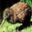
Label: bird